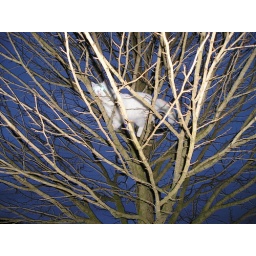
silly cat in the tree